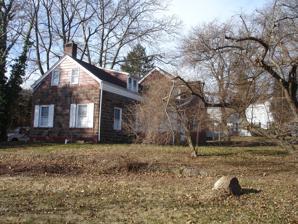
Building: James Vandelinda House
Country: United States of America
Year built: 1805
Historic house in New Jersey, United States United States historic place James Vandelinda House U.S. National Register of Historic Places New Jersey Register of Historic Places The James Vandelinda House in 2012 Location in Bergen County Show map of Bergen County, New Jersey Location in New Jersey Show map of New Jersey Location in United States Show map of the United States Location 566 Teaneck Road, Teaneck, New Jersey Coordinates 40°52′38″N 74°0′43″W / 40.87722°N 74.01194°W / 40.87722; -74.01194 Area less than one acre Built 1805 Built by James Vandelinda MPS Stone Houses of Bergen County TR NRHP reference No. 83001563 NJRHP No. 700 Significant dates Added to NRHP January 10, 1983 Designated NJRHP October 3, 1980 James Vandelinda House is located in Teaneck , Bergen County , New Jersey , United States. The house was built in 1805 and was added to the National Register of Historic Places on January 10, 1983. See also National Register of Historic Places listings in Bergen County, New Jersey References